Senate of Messina

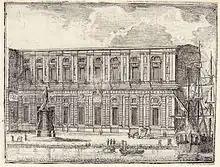
Senate and Loggia of the Merchants ("Loggia dei Mercanti").

The Senate of Messina was an ancient city institution, emblem of the privileges enjoyed by the city of the strait from the 15th to the 17th century. The civic assembly, to which the members of the city nobility belonged, but also of the neighboring fiefdoms, finished exercising its functions in 1678, when it was suppressed by the Spaniards.